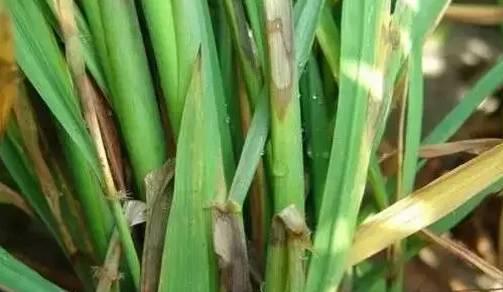
Plant: Rice
Disease: rice sheath blight